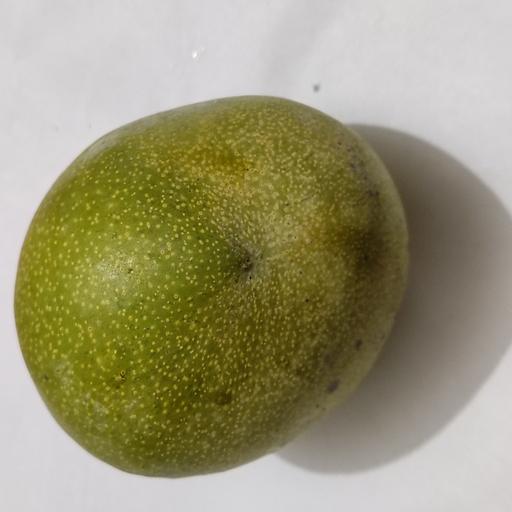
Crop type: Mango_Bari